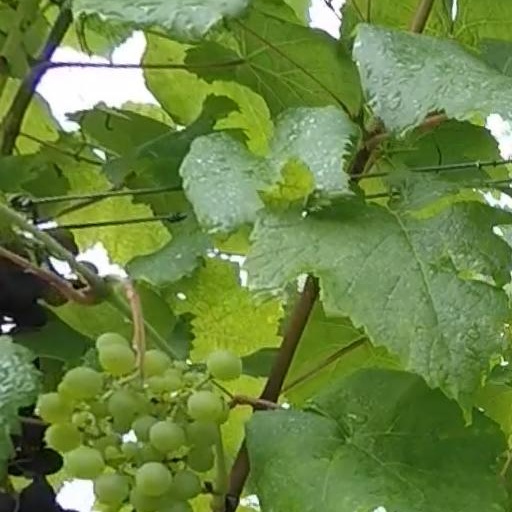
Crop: grape